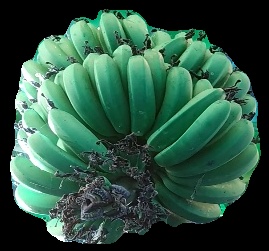
Variety: pachbale
Grade: grade1